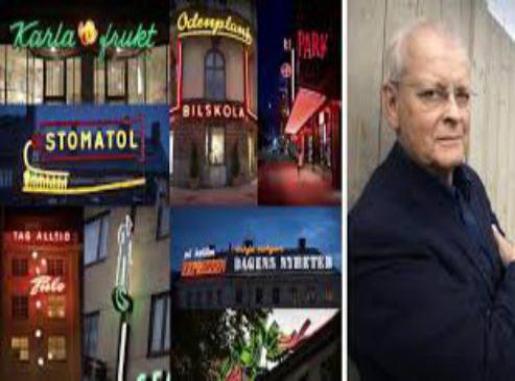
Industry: Necessities